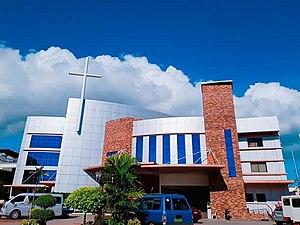
La Communauté mondiale de l'Alliance, aussi appelée Alliance chrétienne et missionnaire, est une dénomination chrétienne évangélique du mouvement de sanctification. Son siège se trouve à São Paulo, au Brésil.